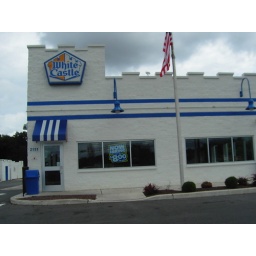
the white castle in all its glory.